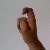
The image shows a hand gesture representing the letter 'X' in Indian Sign Language.